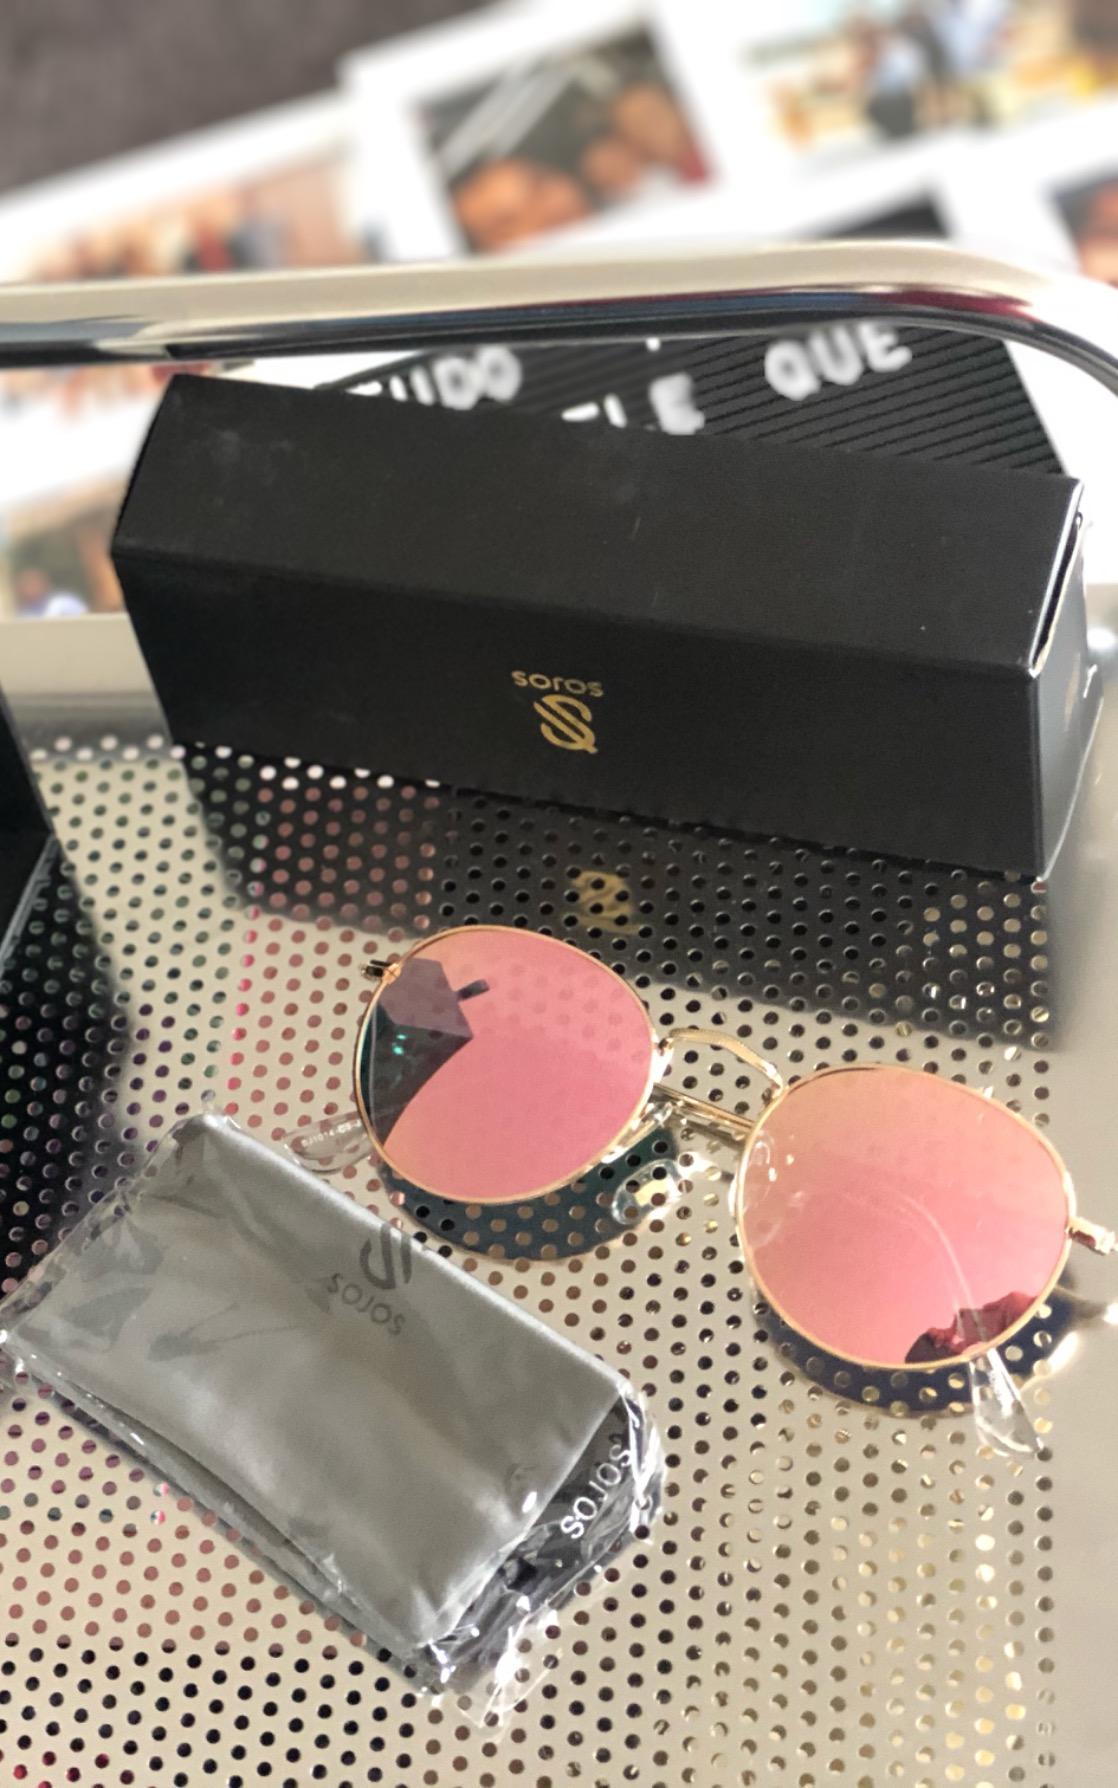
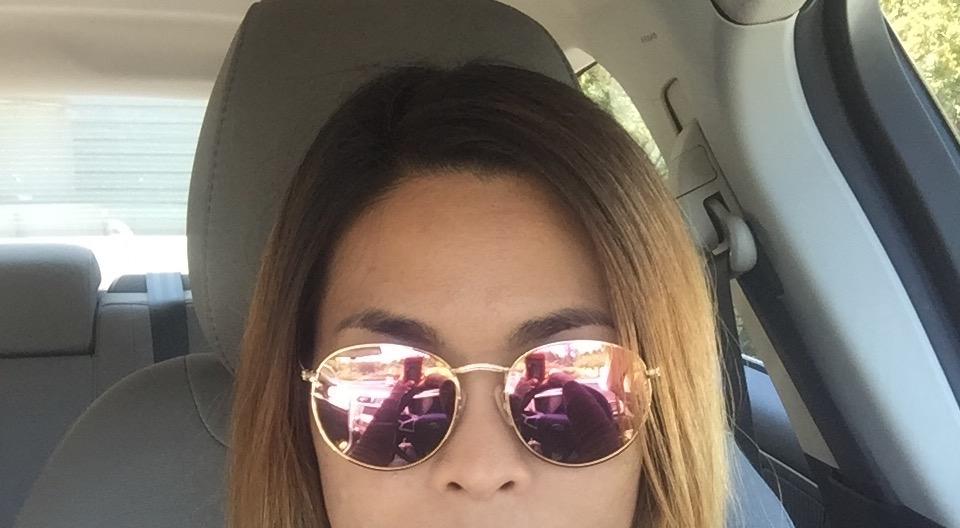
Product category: accessories_sunglasses
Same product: yes